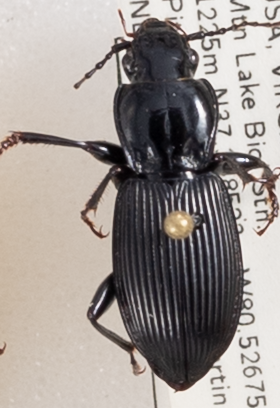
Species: Pterostichus coracinus
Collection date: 2018-07-31
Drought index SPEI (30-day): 0.41
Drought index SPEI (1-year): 0.428
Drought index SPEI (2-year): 0.476